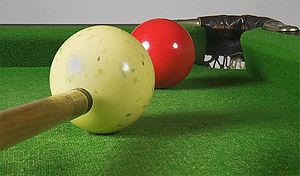
Image prise pendant une partie de billard, joué sur une table de taille réduite.
Le snooker est une des variantes du billard. Il se joue à deux ou en équipes de deux sur une grande table avec une « bille de choc » et des « billes objets » : quinze rouges valant un point chacune et six couleurs : une jaune, une verte, une brune, une bleue, une rose et une noire, valant respectivement de deux à sept points.
Le billard anglais est un jeu de billard, développé en Angleterre et pratiqué dans de nombreux pays du Commonwealth et à travers le monde.